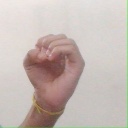
अक्षर: ऊ